Nausicaä of the Valley of the Wind (film)

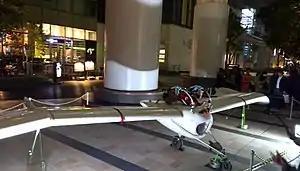
A functional M-02J jet-powered Möwe Glider replica which has actually flown a few hundred meters

Various gliders are seen in the film and the protagonist, Nausicaä, uses a jet-assisted one-person glider-shaped machine with folding wings. According to the accompanying film book released in Japan, the glider is called , the German word meaning "gull". An official scale model lists it as having an approximate wingspan of 5.8 meters (1:20 model measured to be 29 cm), while the design notes indicate it has a mass of only 12 kg. In 2004, the Japanese-led OpenSky Aircraft Project began attempts to build a real-life, working personal jet glider based on the glider from the film. Two full-size gliders with no power source carrying the code name M01 and M02, with a half-sized jet-powered remote-controlled mock-up named "moewe 1/2", were built. The designer and tester of the project refused the official endorsement of the project by Studio Ghibli and Hayao Miyazaki, noting that he did not want to cause trouble for them if an accident occurred. A jet-powered version (registration number JX0122) was finally able to take off under its own power for the first time on 3 September 2013.